Chihayafuru Part 3

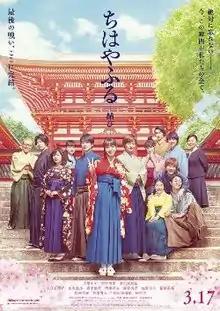

is a Japanese 2018 youth sports drama film written and directed by Norihiro Koizumi and starring Suzu Hirose, Shūhei Nomura and Mackenyu Arata. It is the third and final installment of the live action film adaptations of the manga series "Chihayafuru", written and illustrated by Yuki Suetsugu. It was first announced at Sanuki Film Festival 2017.